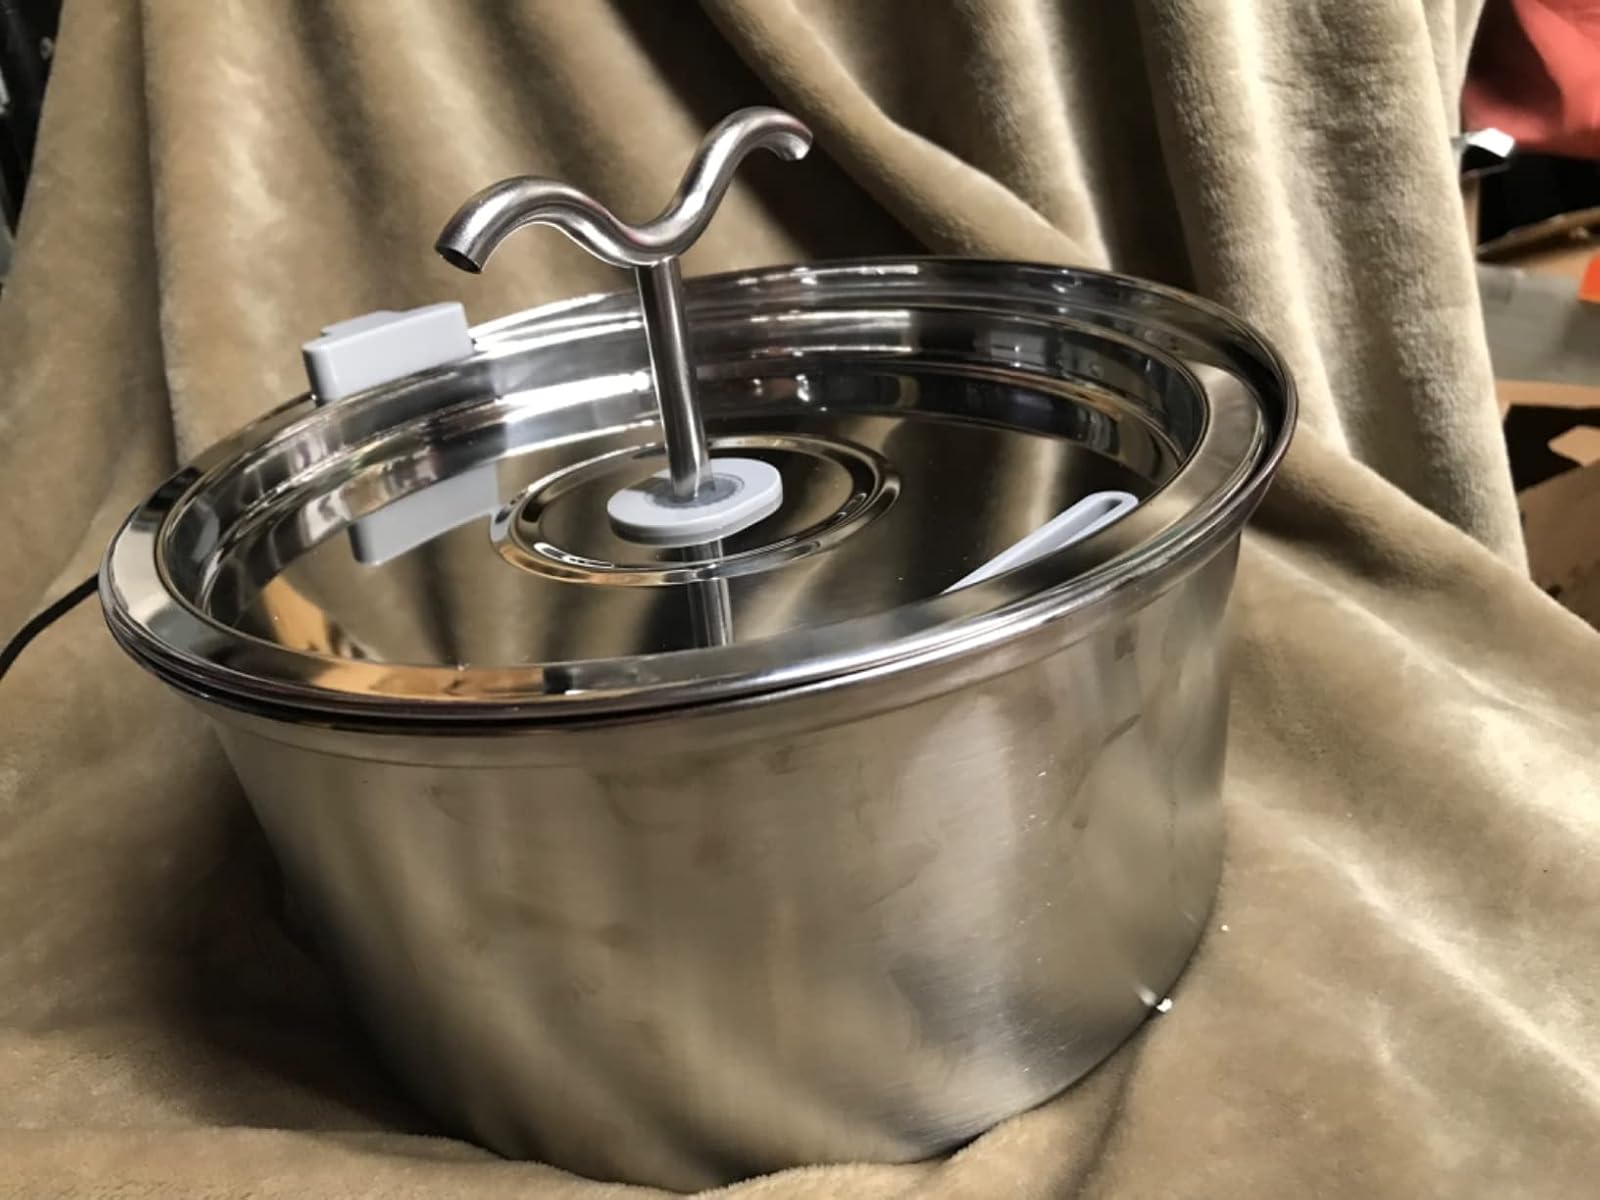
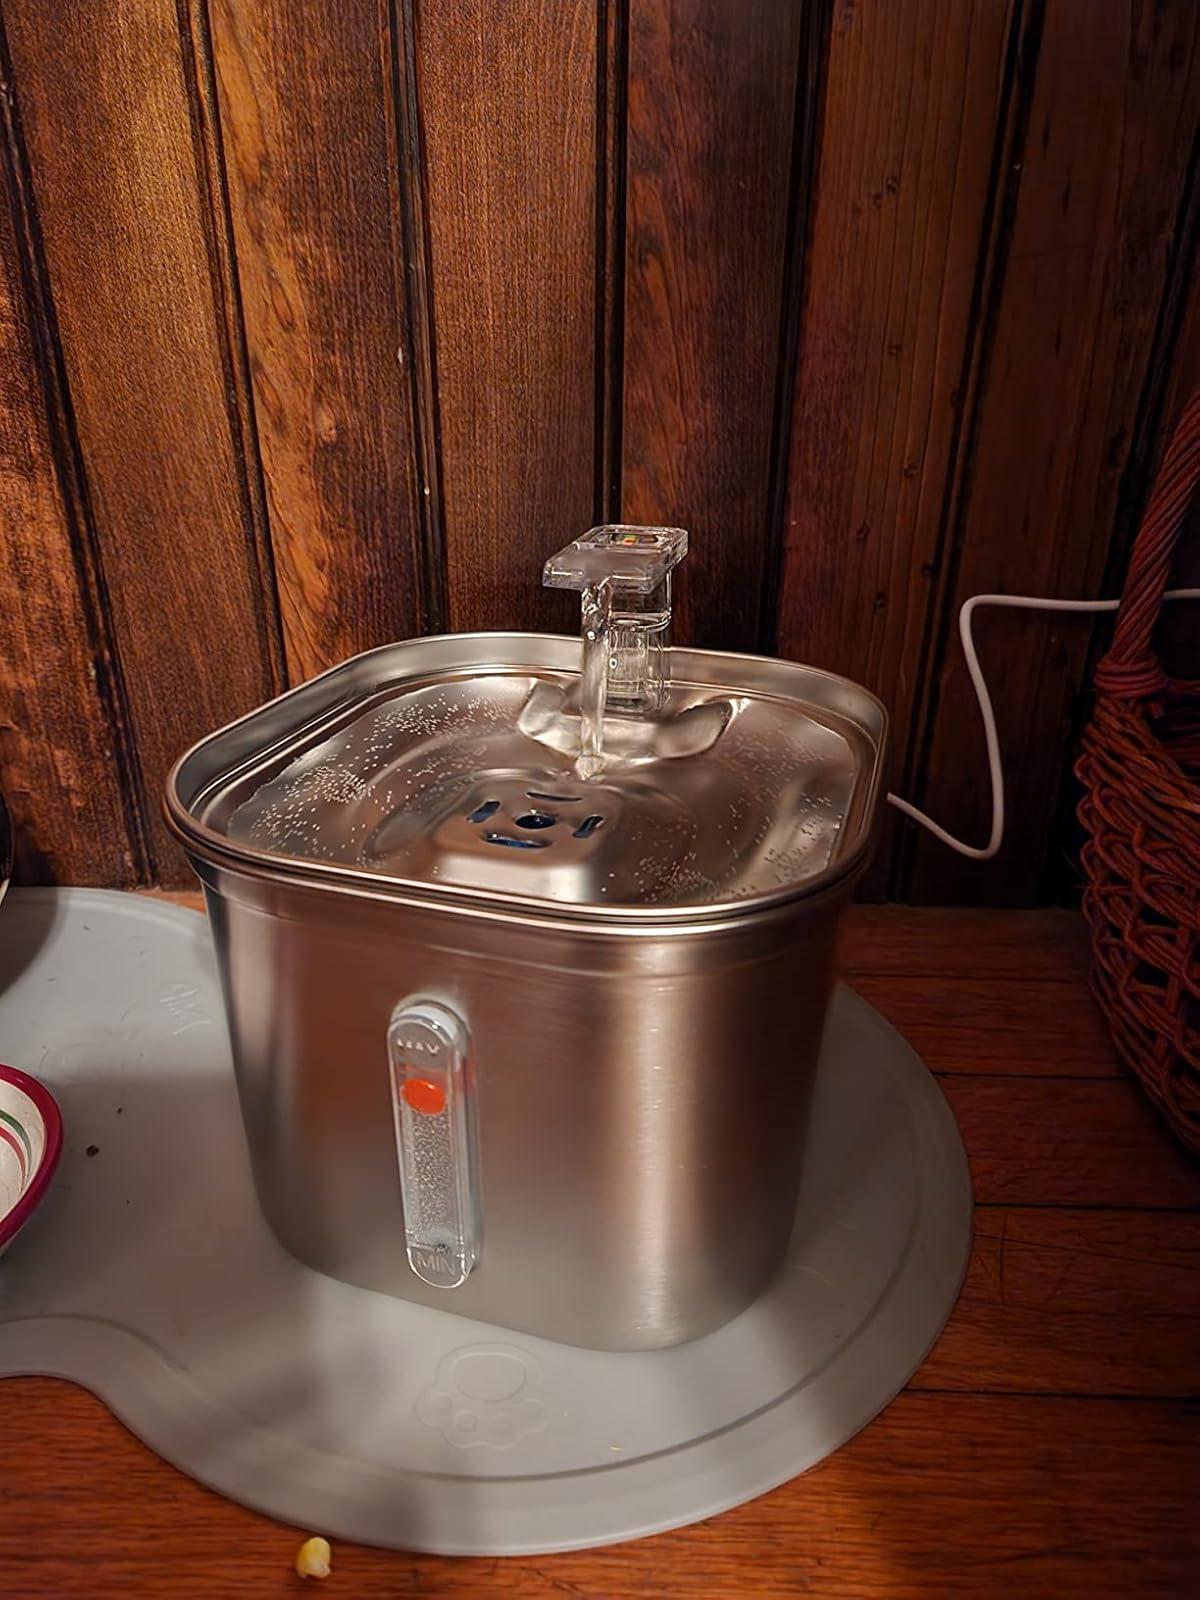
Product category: items_bowl
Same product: no